Gerald of Mayo

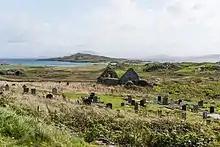
Old St. Colmán's Church, Inishbofin

Gerald was among thirty Northumbrian monks who left Lindisfarne with Colmán and eventually settled in 668 on Inishbofin [island of the white cow] in what is now Galway, 8 km off the coast of Connemara in Connacht. Angles of Northumbria would have originally been influenced by teachers of Irish descent. The newcomers would have therefore experienced at first hand Irish teachings and a monastic life to which they had been formed in Lindisfarne.